Fourier transform

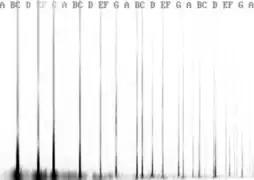
An example application of the Fourier transform is determining the constituent pitches in a musical waveform. This image is the result of applying a constant-Q transform (a Fourier-related transform) to the waveform of a C major piano chord. The first three peaks on the left correspond to the frequencies of the fundamental frequency of the chord (C, E, G). The remaining smaller peaks are higher-frequency overtones of the fundamental pitches. A pitch detection algorithm could use the relative intensity of these peaks to infer which notes the pianist pressed.

In mathematics, the Fourier transform (FT) is an integral transform that takes a function as input then outputs another function that describes the extent to which various frequencies are present in the original function. The output of the transform is a complex-valued function of frequency. The term "Fourier transform" refers to both this complex-valued function and the mathematical operation. When a distinction needs to be made, the output of the operation is sometimes called the frequency domain representation of the original function. The Fourier transform is analogous to decomposing the sound of a musical chord into the intensities of its constituent pitches.